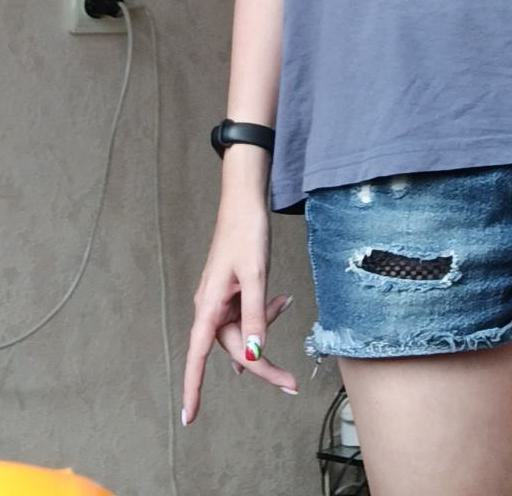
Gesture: no_gesture